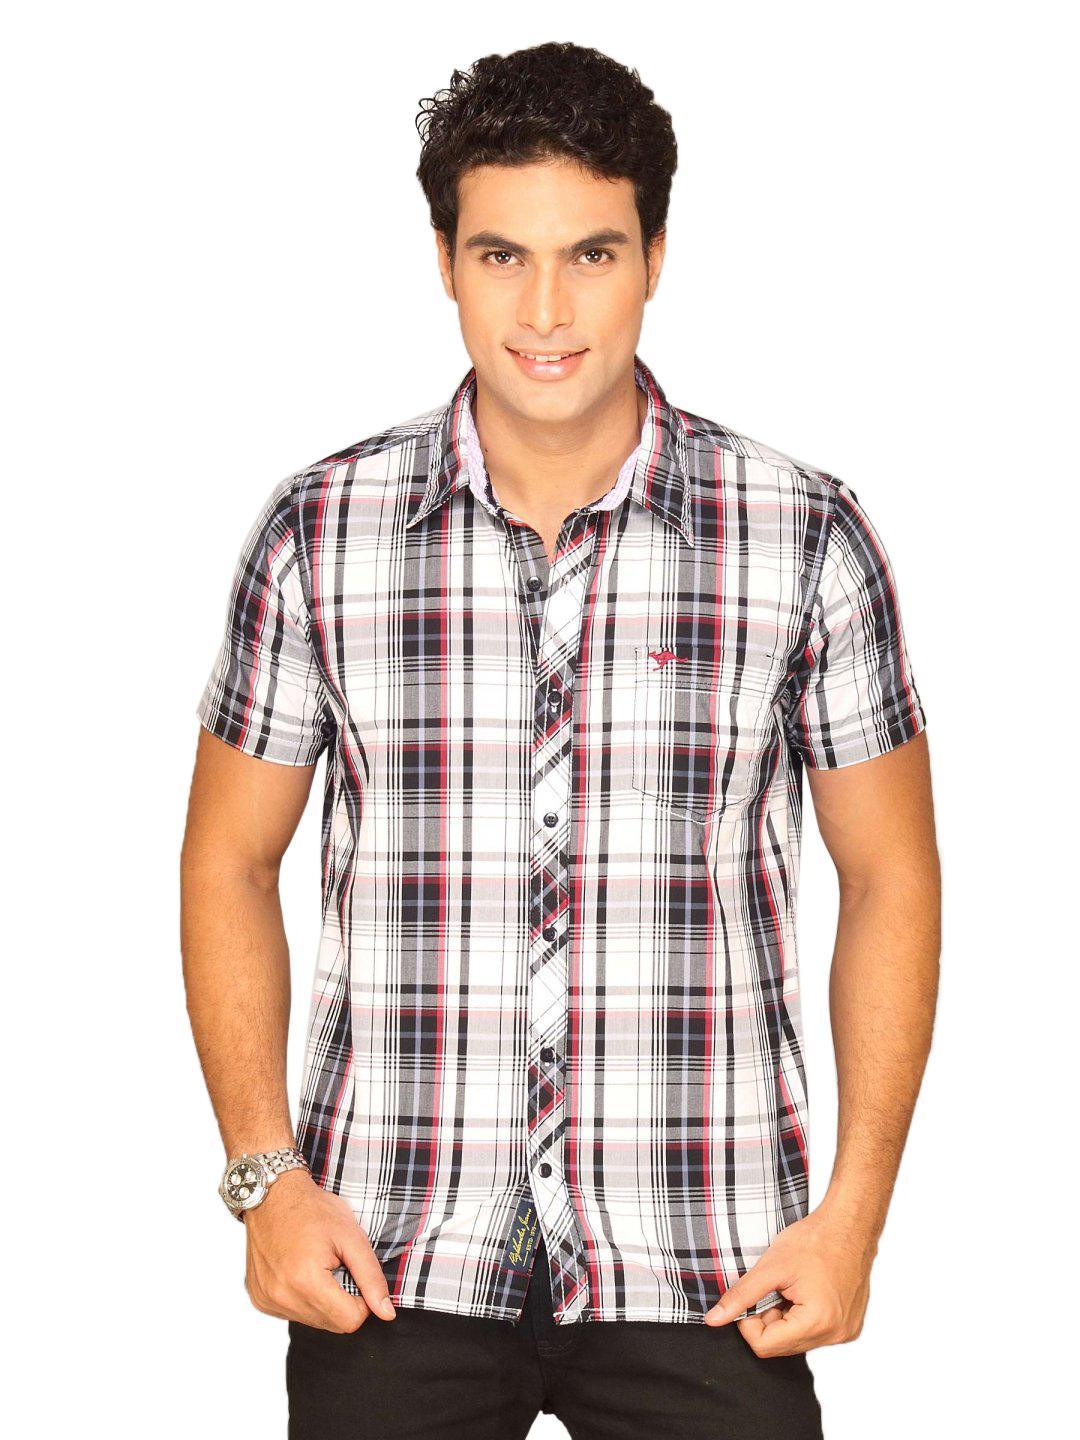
Highlander Men Black & White Checked Slim Fit Shirt
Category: Apparel / Topwear / Shirts
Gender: Men
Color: Black
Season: Summer 2011
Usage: Casual